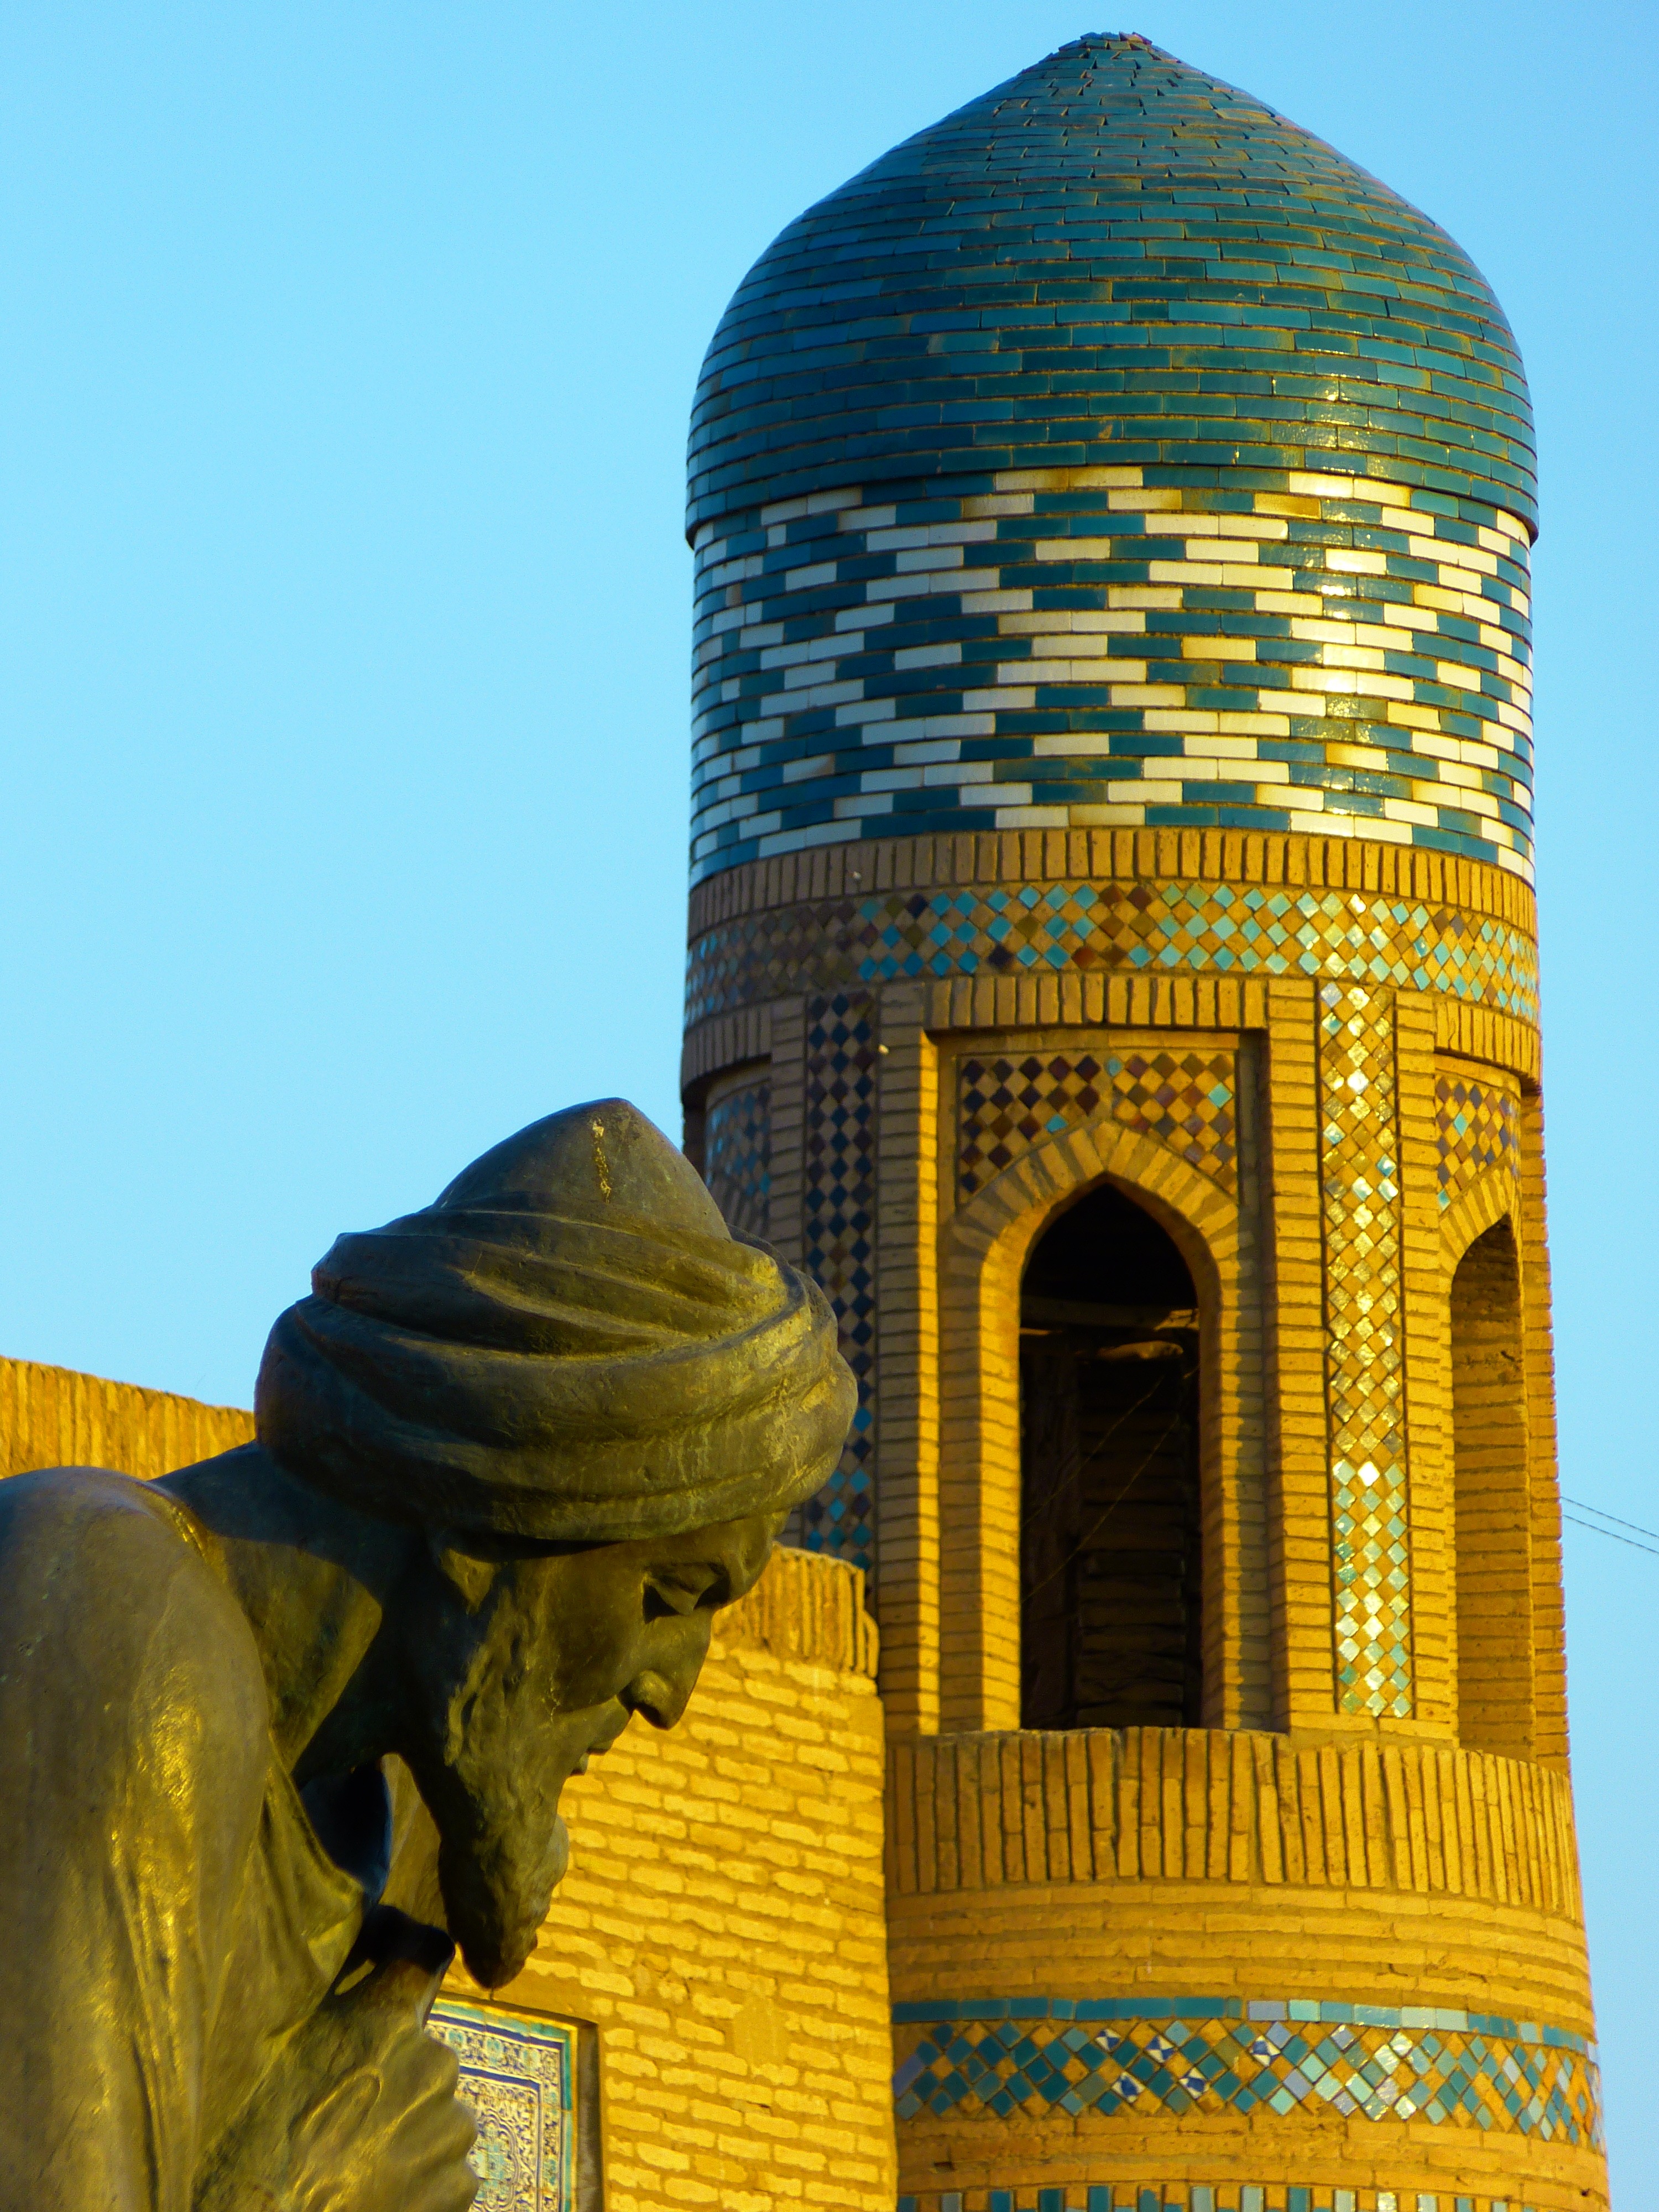
architecture, monument, statue, tower, landmark, blue, yellow, tourism, place of worship, world, sculpture, art, temple, dome, algorithm, astronomer, uzbekistan, khiva, ancient history, al khwarazmi, universal scholar, mathematician, geographer, abu dscha ja far muhammad, ibn musa al khwarazmi evening mood